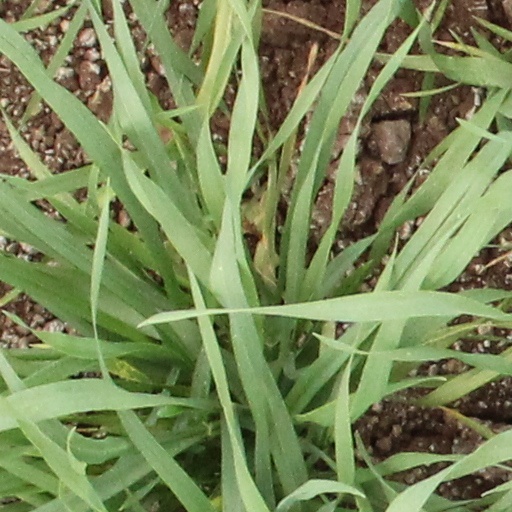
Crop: wheat